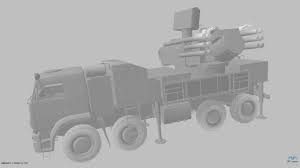
Label: Air Defense